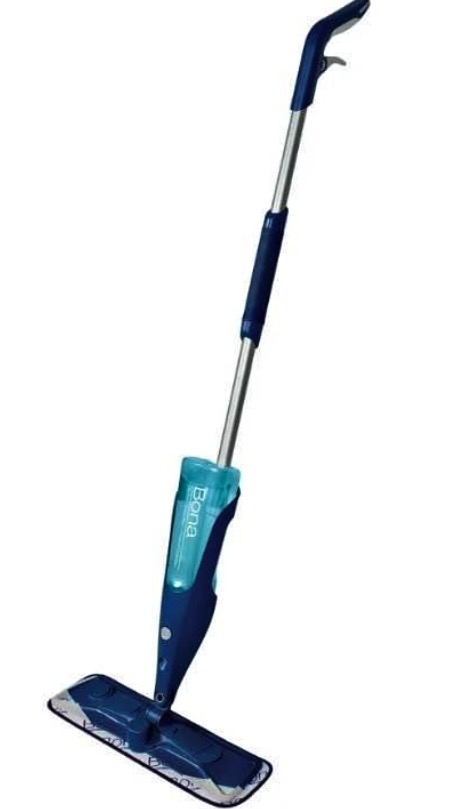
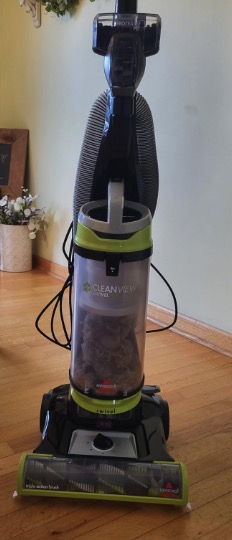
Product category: items_vacuum
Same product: no